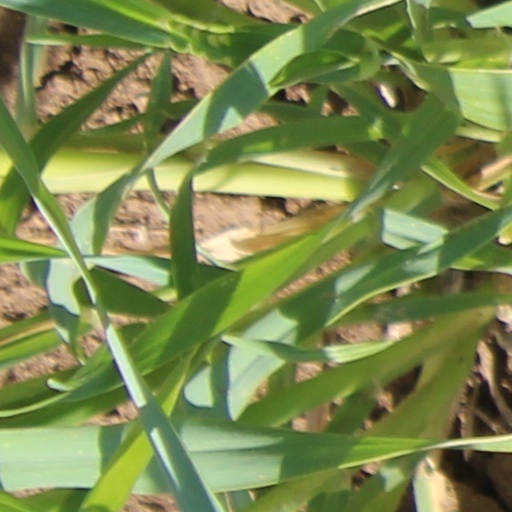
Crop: wheat